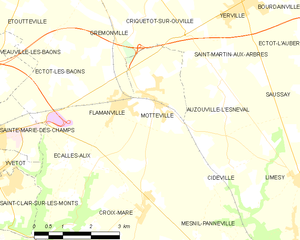
Carte des communes françaises Motteville
Motteville est une commune française située dans le département de la Seine-Maritime en région Normandie.